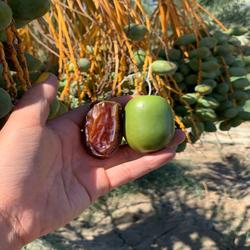
Label: Dates